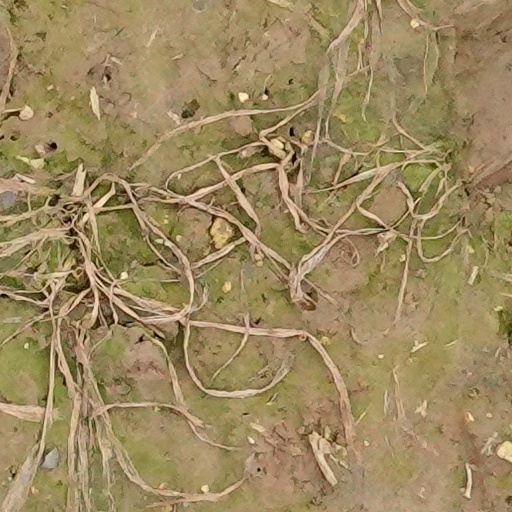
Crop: wheat